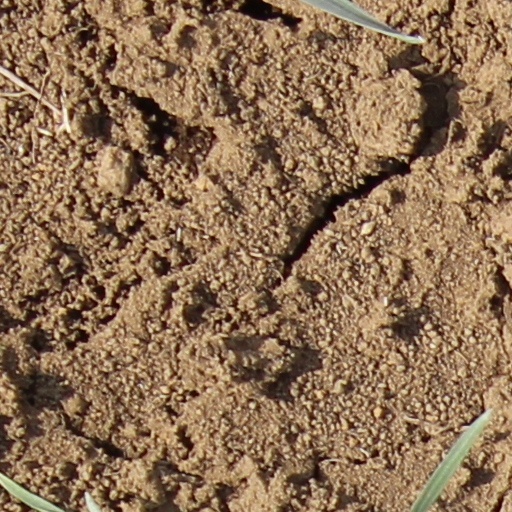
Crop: wheat